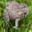
Label: frog